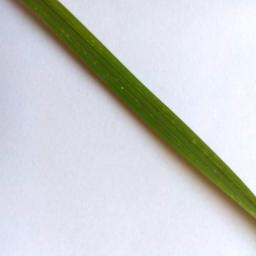
Label: Rice___Healthy